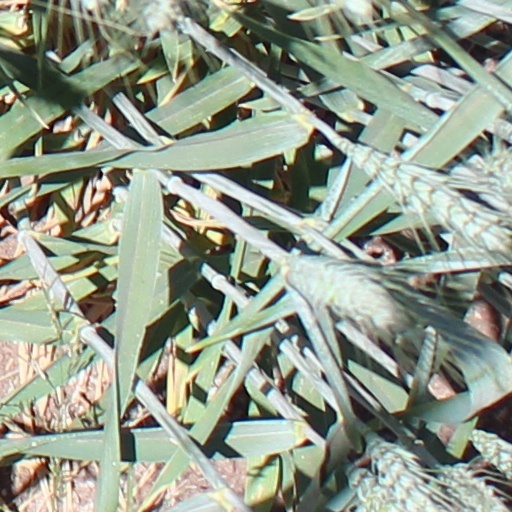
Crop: wheat